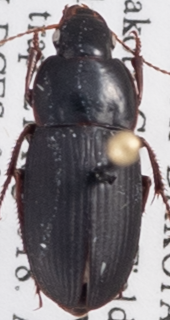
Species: Harpalus opacipennis
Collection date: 2018-08-21
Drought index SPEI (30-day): -0.36
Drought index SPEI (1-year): -0.492
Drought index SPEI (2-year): -0.54